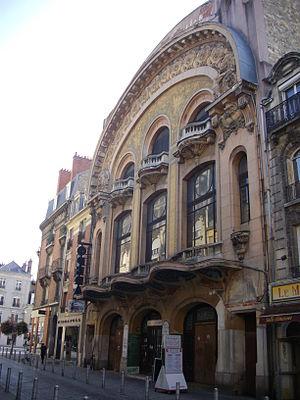
Cinéma-opéra de Reims (Marne, France)
Le Cinéma Opéra est une salle de spectacle de Reims ouverte en 1923.
La rue de Thillois est une rue du centre-ville de Reims, en France.
L'Art déco à Reims s'est développé en grande partie lors de la reconstruction de la ville après la Première Guerre mondiale.